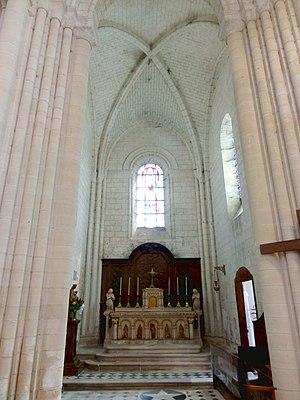
Intérieur de l'église - voir titre.
L'église Notre-Dame-de-la-Nativité est une église catholique paroissiale située à Lavilletertre, dans l'Oise, en France. Elle a été édifiée sous plusieurs campagnes rapprochées entre 1135 / 1140 et 1170 environ, et n'a jamais subi de remaniements modifiant son apparence ou sa structure depuis son achèvement. Elle peut donc s'enorgueillir d'une rare unité stylistique, et ses dimensions sont considérables par rapport à la modestie du village. C'est un édifice de plan basilical avec une nef de cinq travées flanquée de bas-côtés, un transept largement débordant et un chœur rectangulaire à chevet plat. La nef et les bas-côtés ont été bâtis en premier lieu, et reflètent le style roman à son apogée. Leur façade occidentale comporte le plus grand portail roman du Vexin français. Même sur les élévations latérales, la décoration est particulièrement aboutie, et prévoit, pour chaque fenêtre, une archivolte moulurée accompagnée d'une frise retombant sur des colonnettes à chapiteaux. À l'intérieur, l'architecture gothique s'annonce déjà par l'application systématique de l'arc brisé sur les grandes arcades et les voûtes, ainsi qu'à travers la composition rigoureuse des piliers fasciculés.